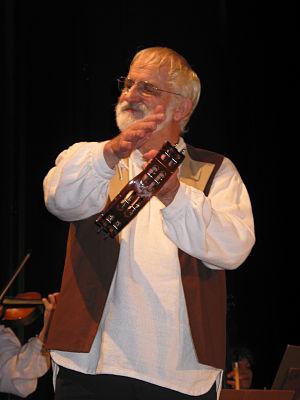
Jaroslav Krček est un producteur de radio, inventeur d'instruments de musique, chef d'orchestre et compositeur tchèque de musique classique et folklorique.